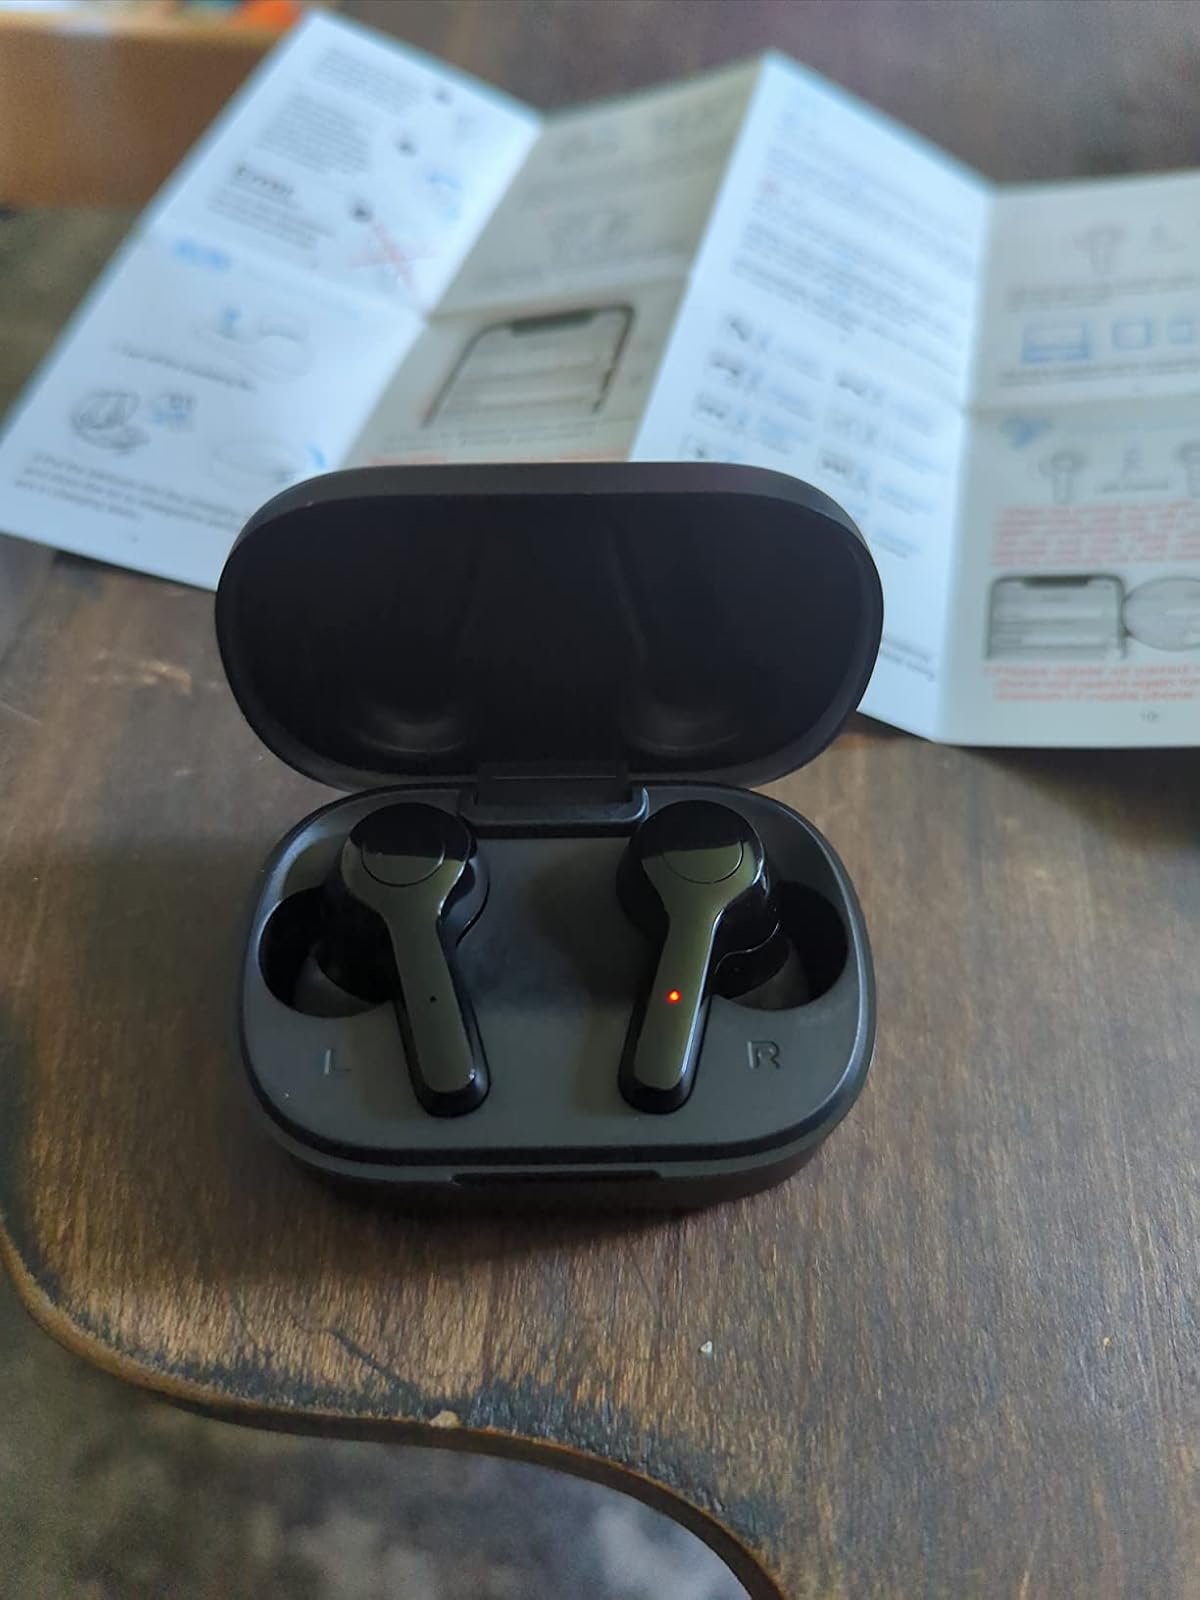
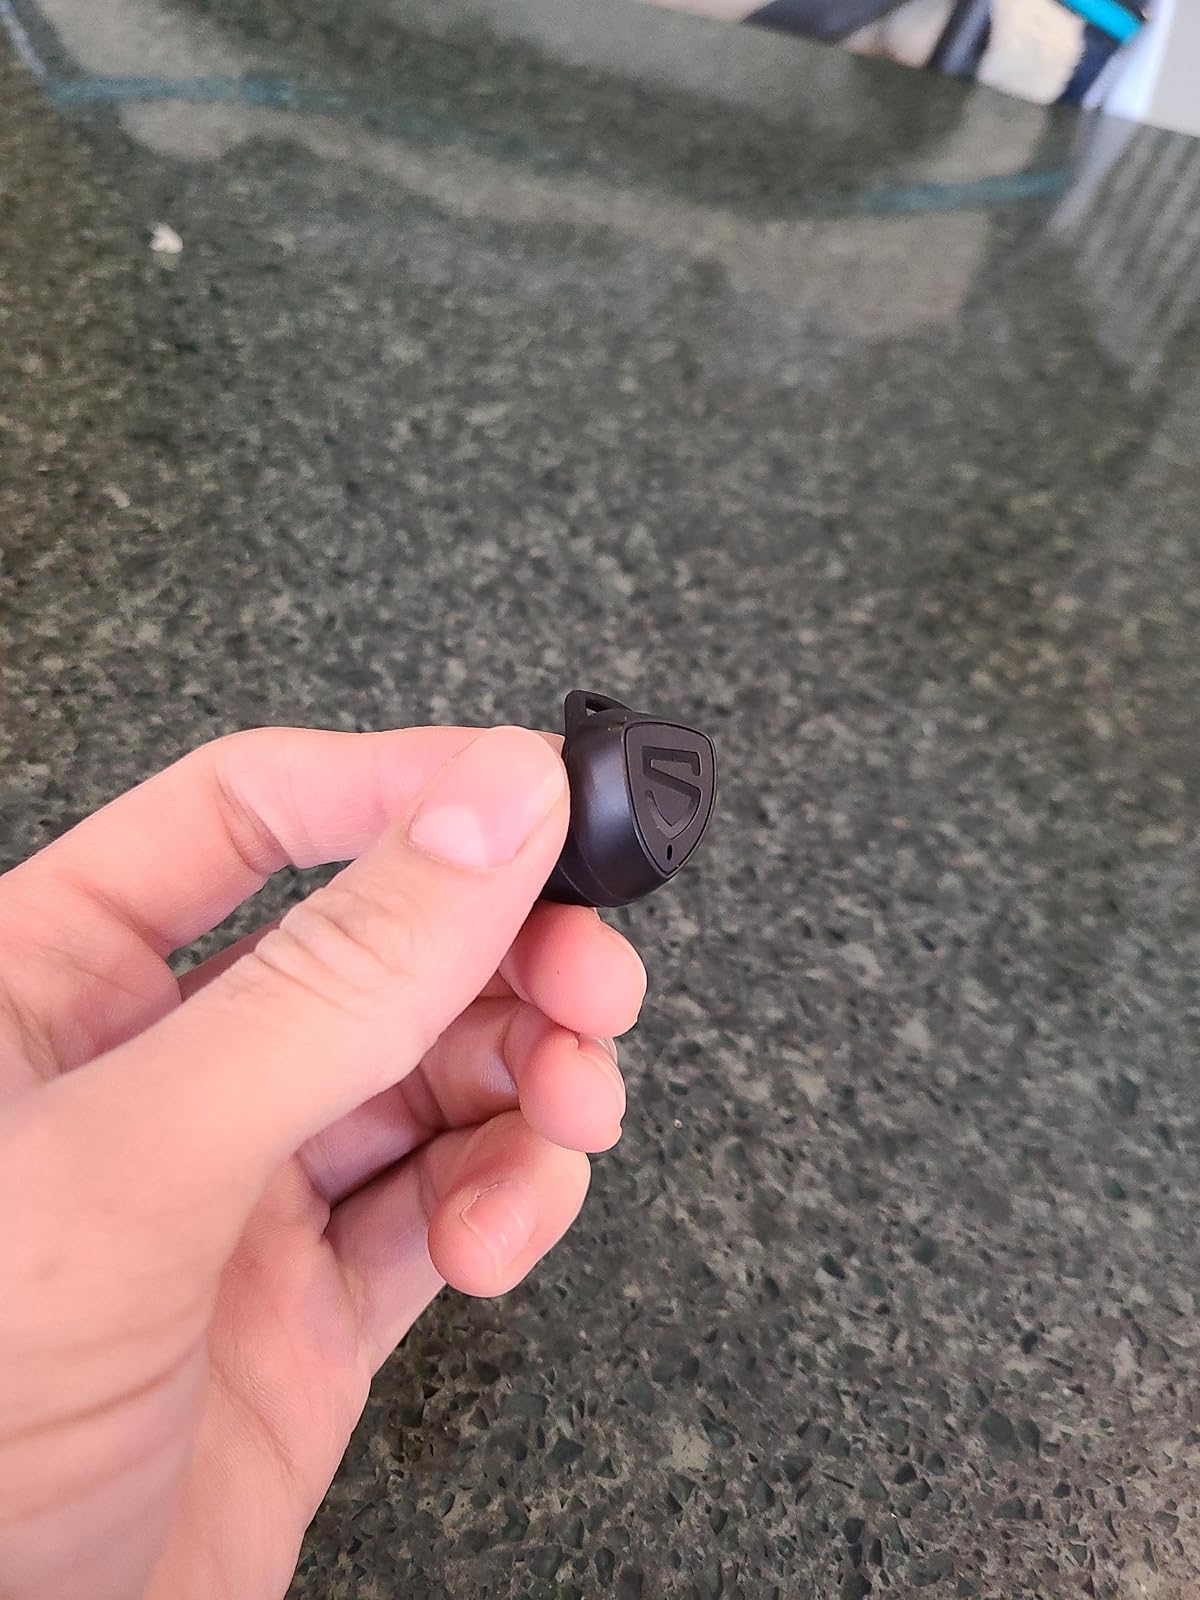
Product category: earbuds
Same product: no